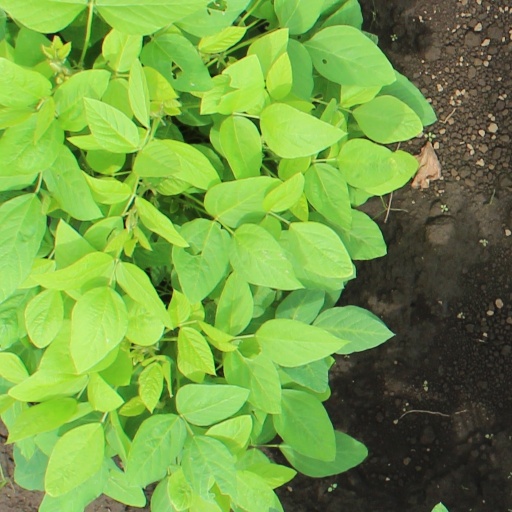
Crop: soybean